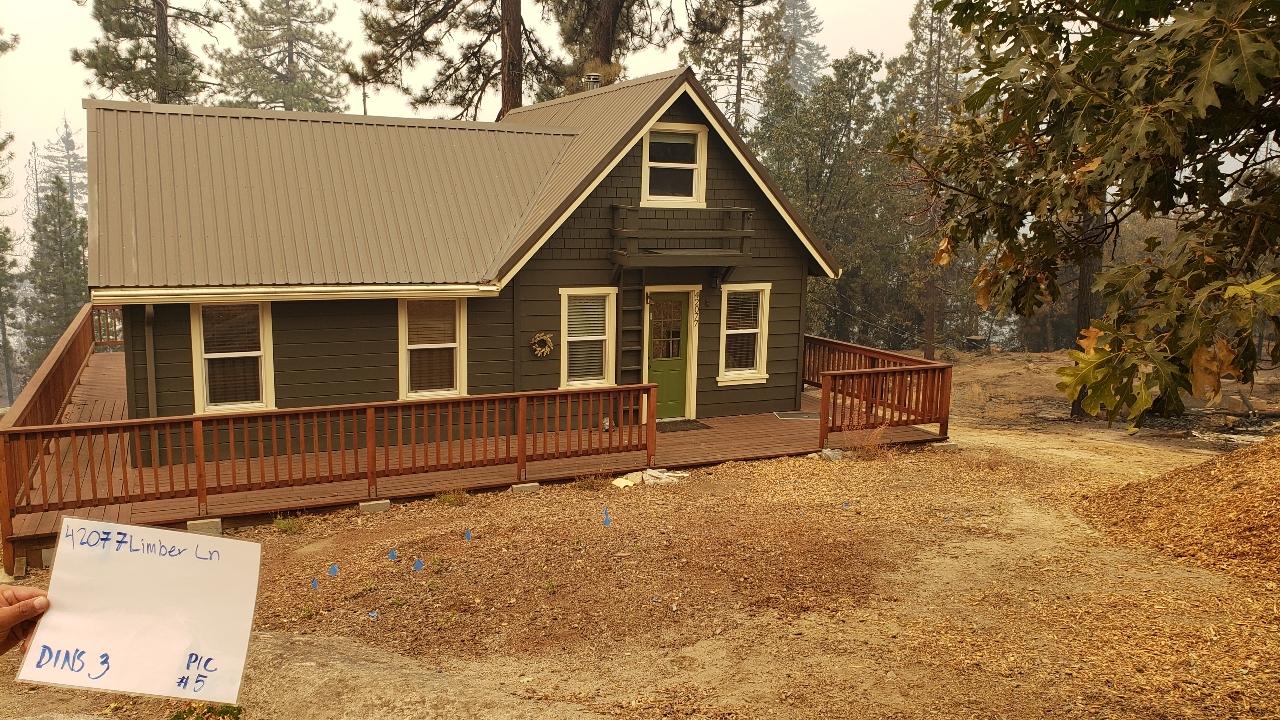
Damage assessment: affected